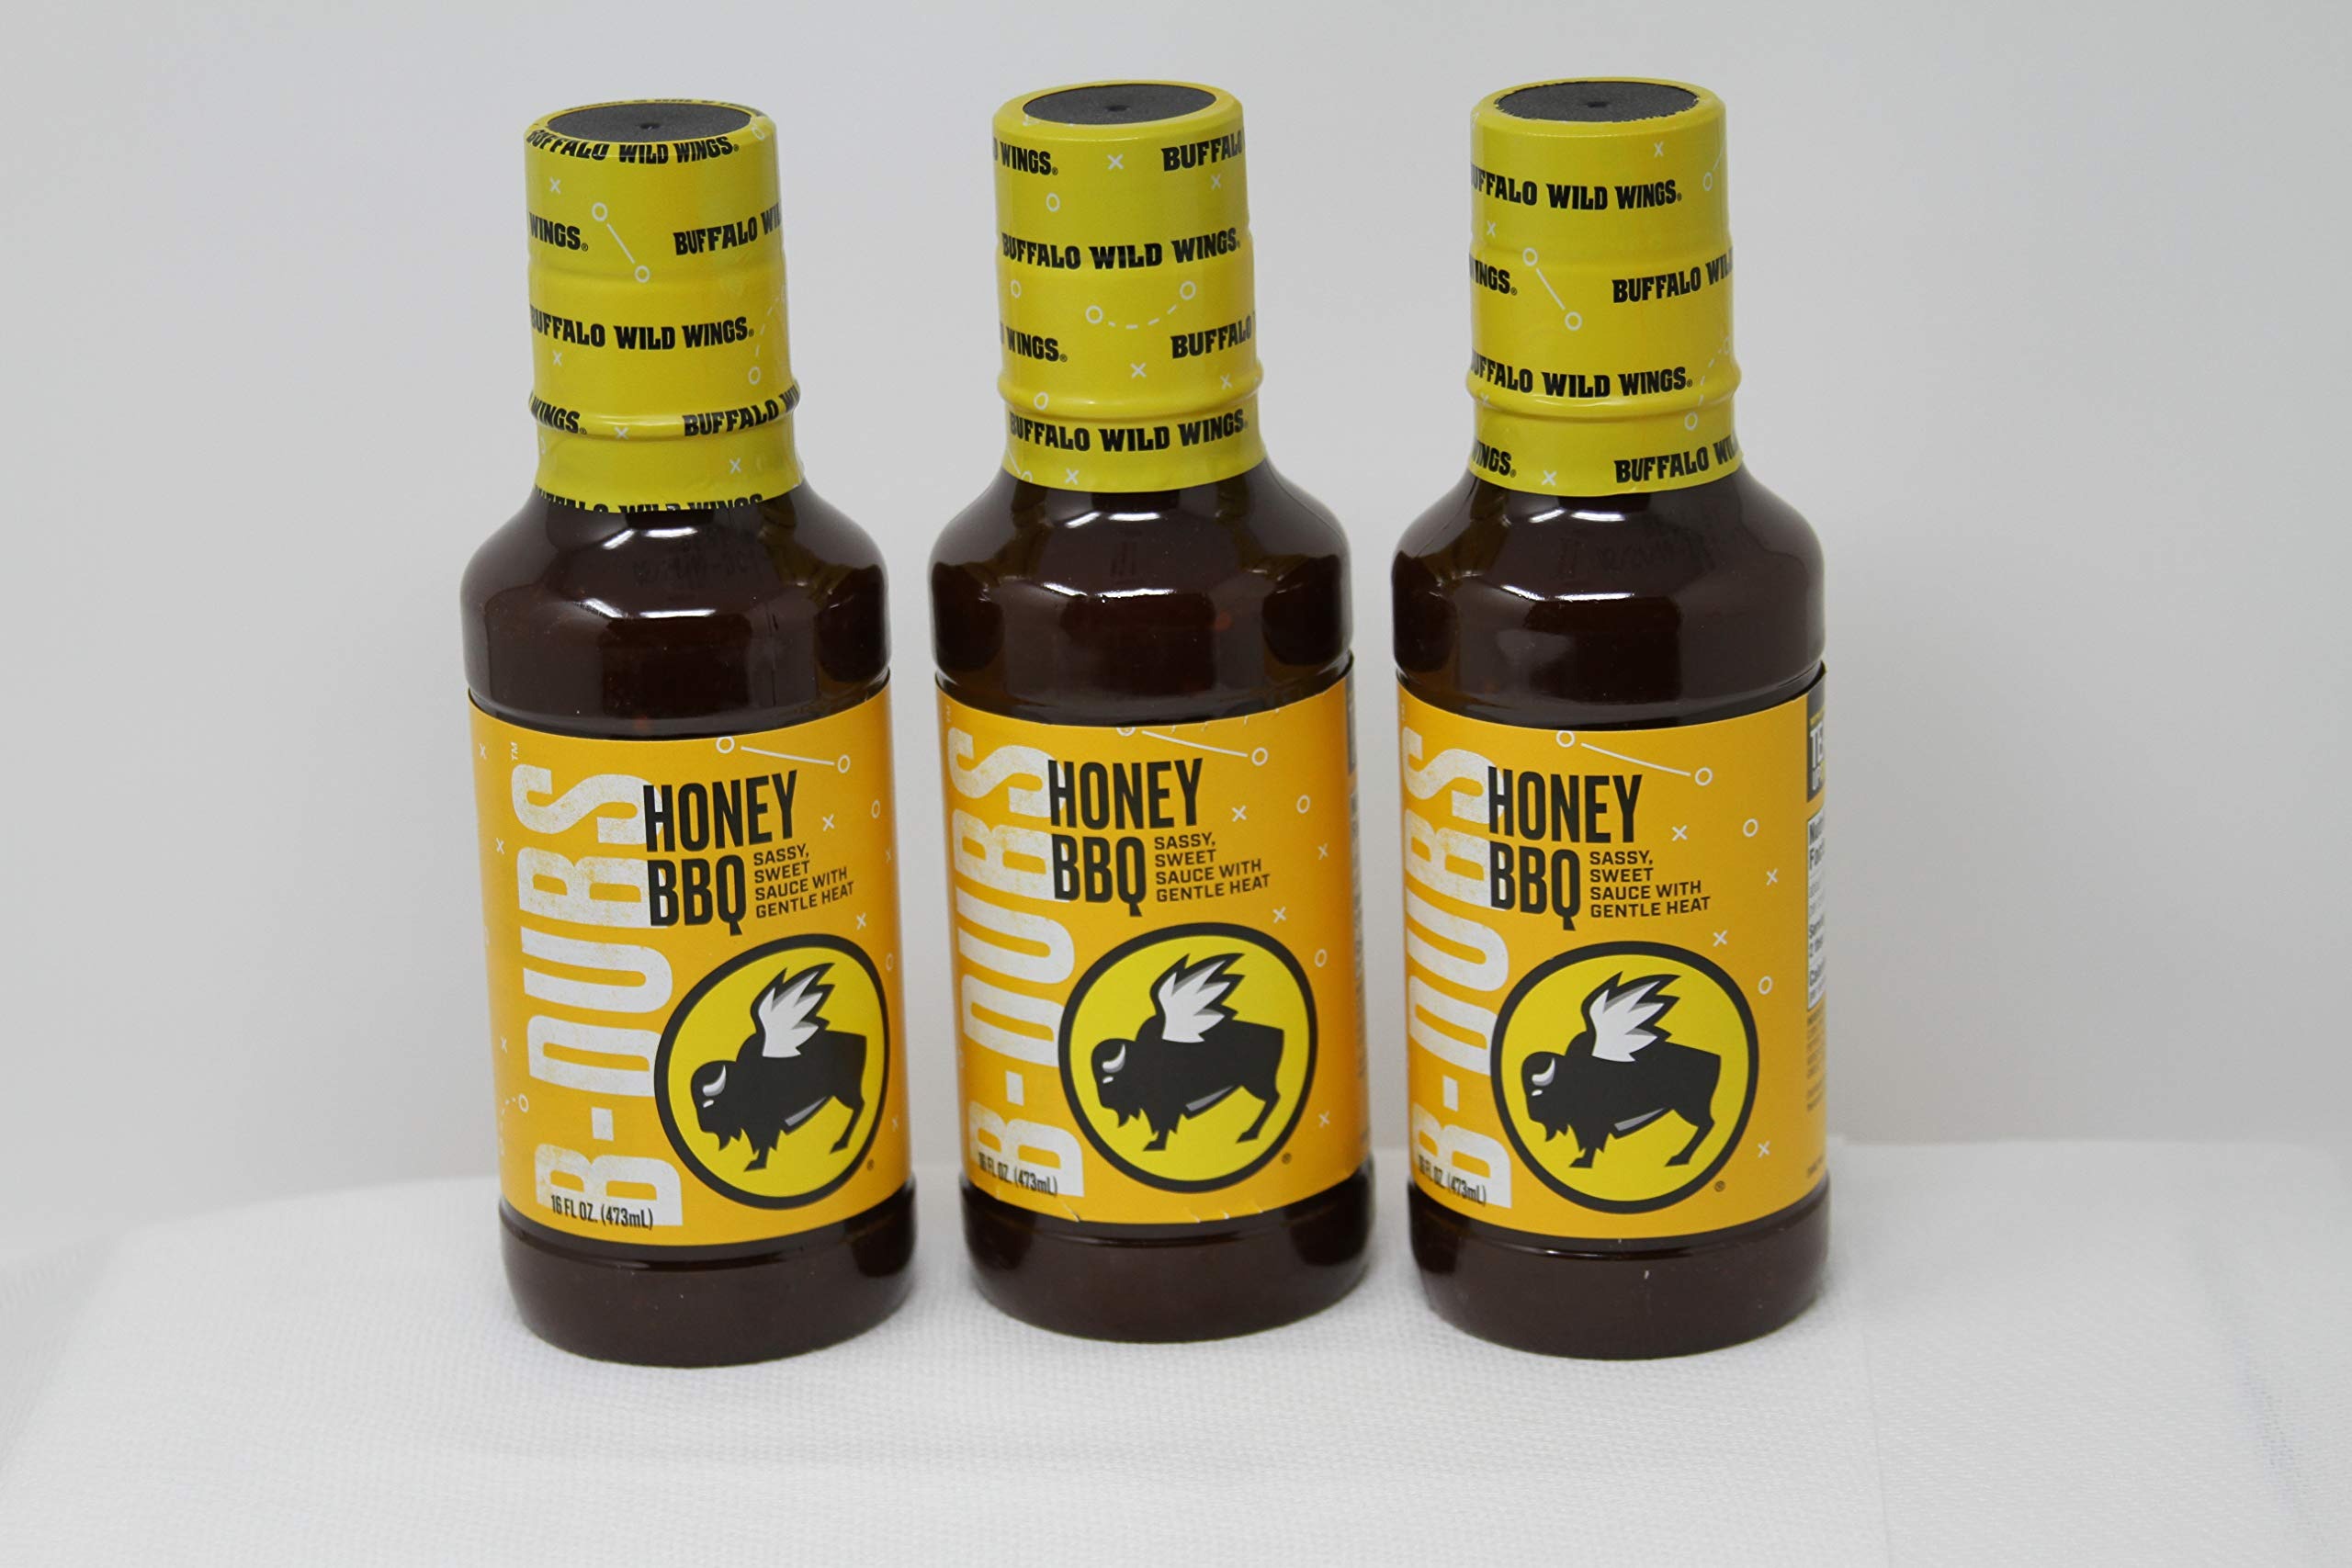
Item Name: Buffalo Wild Wings Fan Fave - 3 - 16 Fl oz pack bottles (Honey BBQ)
Bullet Point 1: Sassy Sweet
Bullet Point 2: Gentle Heat
Product Description: Sassy Sweet with a Gentle Heat for a Great Wing Sauce
Value: 48.0
Unit: Fl Oz

Price: 21.98